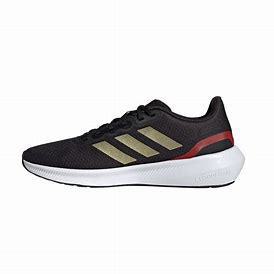
Brand: Adidas
Model: Runfalcon